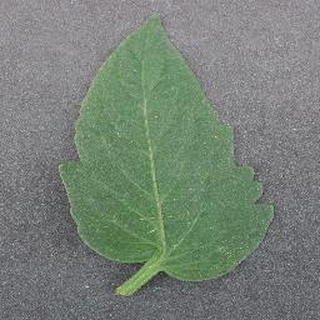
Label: healthy_tomato